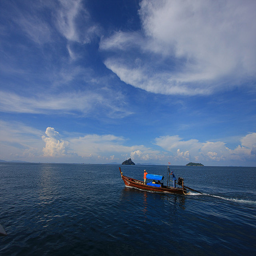
A boat traveling on top of a body of water.
a boat heading out to sea on a partly cloudy day
Lonely shot of old wooden boat in large bay with open water.
A boat floats in the middle of the water under a blue sky.
Small motor boat with some passengers in the water.